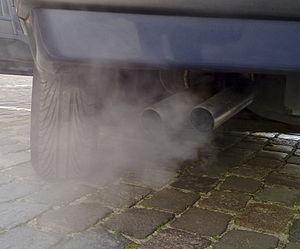
Les gaz à effet de serre sont des composants gazeux qui absorbent le rayonnement infrarouge émis par la surface terrestre et contribuent ainsi à l'effet de serre. L'augmentation de leur concentration dans l'atmosphère terrestre est l'un des facteurs à l'origine du réchauffement climatique. Un gaz ne peut absorber les rayonnements infrarouges qu'à partir de trois atomes par molécule, ou à partir de deux si ce sont deux atomes différents.